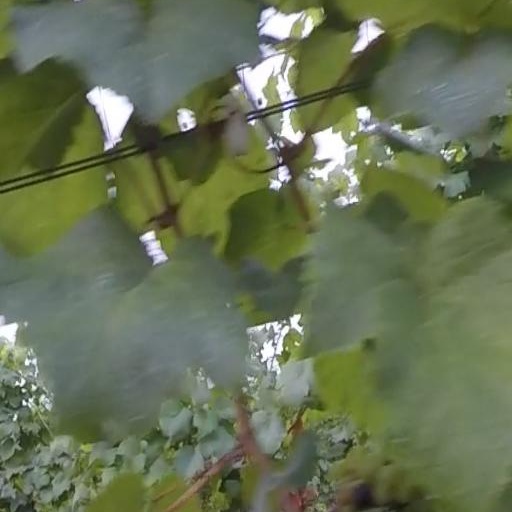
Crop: grape